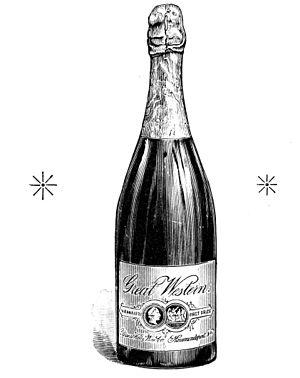
Champagne Great Western de Hammondsport 1895
La viticulture aux États-Unis existe depuis le XVIᵉ siècle. Au XXIᵉ siècle, il existe des productions vinicoles dans les cinquante États de l'Union, la Californie en tête, suivie par l'État de Washington, l'Oregon et l'État de New York. Les États-Unis sont le quatrième producteur mondial de vin derrière la France, l'Italie et l'Espagne, et la production californienne à elle seule représente 90 % de la production américaine, et le double de celle de l'Australie.